Battle of Moscow

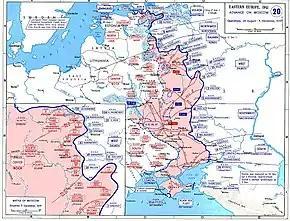
German offensives during Operation Typhoon

The German attack went according to plan, with 4th Panzer Group pushing through the middle nearly unopposed and then dividing its mobile forces north to complete the encirclement of Vyazma with 3rd Panzer Group, and other units south to close the ring around Bryansk in conjunction with 2nd Panzer Group. The Soviet defenses, still under construction, were overrun, and spearheads of the 3rd and 4th Panzer Groups met at Vyazma on 10 October 1941. Four Soviet armies (the 16th, 19th, 20th, 24th and part of the 32nd) were encircled in a large pocket just west of the city.